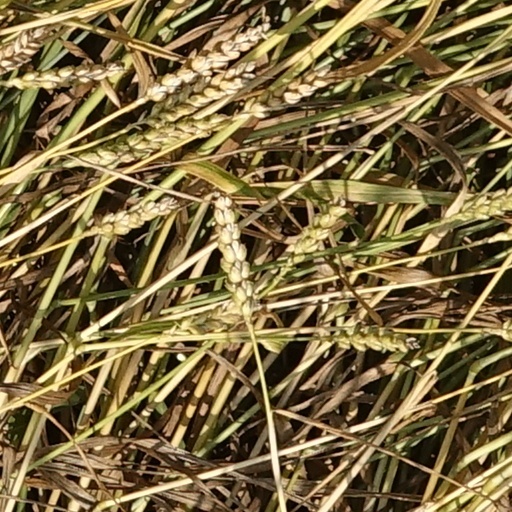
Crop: wheat